Sandy (Brazilian singer)

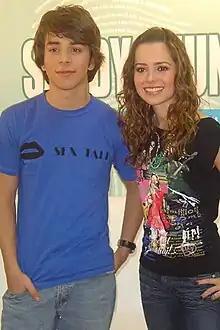
Sandy and Junior in 2004.

Aiming for an international career, they released the album "Internacional" (titled "Sandy & Junior" in Europe and Latin America) in 2002. To promote the album, they traveled to countries such as Germany, Portugal, Italy, Mexico, Chile, Puerto Rico and Spain. "Billboard" magazine praised the album, stating that "Everything is pleasant, beautifully done, and totally mainstream. [...] The strength here, though, is Sandy's sweet, bell-like voice—one that shows surprising range and strength belied by its dulcimer quality." The album sold 1.2 million copies worldwide and was preceded by its lead single "Love Never Fails" (also recorded in Portuguese, Spanish and French language.) The album "Sandy & Junior" (2006) was nominated for a Latin Grammy in the category "Best Contemporary Pop Album". On April 17, 2007, Sandy & Junior announced that an MTV Unplugged album to be recorded in May 2007 would be their final work together, through a video posted on their website addressed to their fans and in a press conference, stating also that their career as a duo would be over at the end of 2007. Their MTV Unplugged (in Portuguese "Acústico MTV") was certified triple platinum in Brazil.